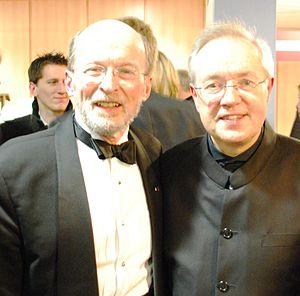
Sir Stephen Cleobury, CBE, né à Bromley le 31 décembre 1948 et mort le 22 novembre 2019 à York) est un organiste et un chef de chœur britannique.